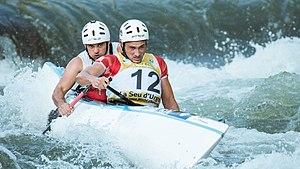
Luka Obadić et Ivan Tolić durant le championnat du monde 2019 de canoë de descente à La Seu d'Urgell, Espagne.